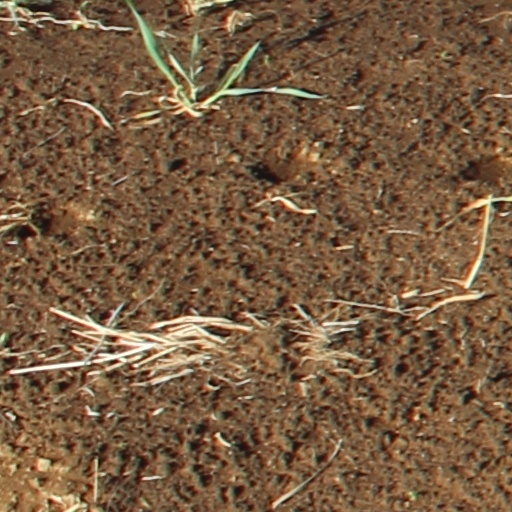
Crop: wheat